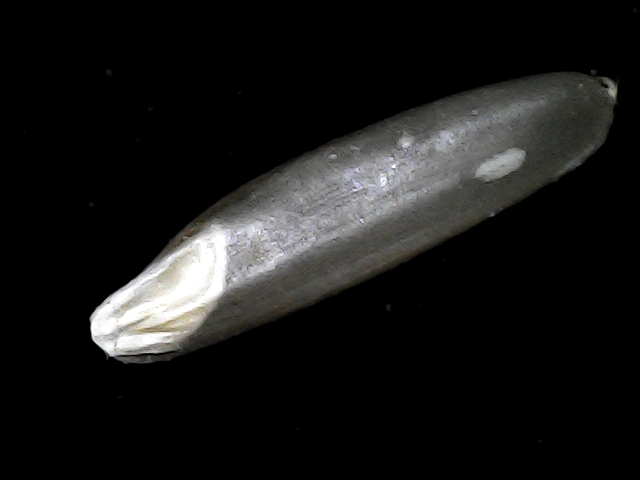
Rice variety: BD70